The Office (Australian TV series)

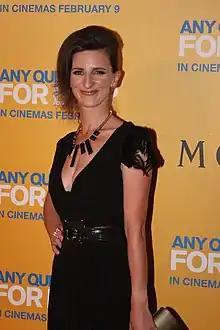
Felicity Ward portrays the first female lead in "The Office" franchise.

Felicity Ward stars in the leading role, portraying Hannah Howard, making the Australian adaptation the first series in "The Office" franchise to have a female lead. The series has been described as female-led, with many of the characters which were male in the original and American iterations being adapted as females.